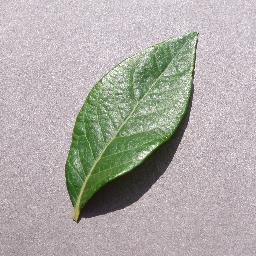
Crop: blueberry
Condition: healthy